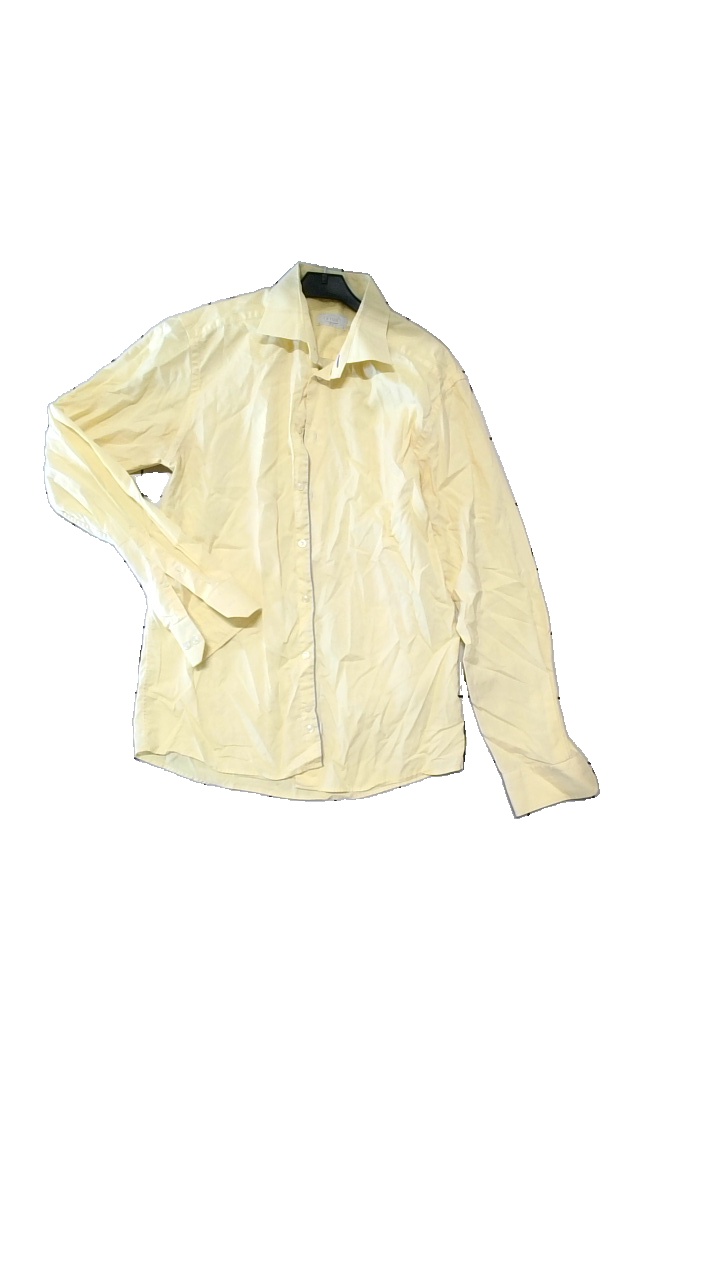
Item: Shirt (Men)
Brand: Eton
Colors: Yellow
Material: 100% Cotton
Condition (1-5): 4
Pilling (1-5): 4
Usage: Reuse
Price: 150-250